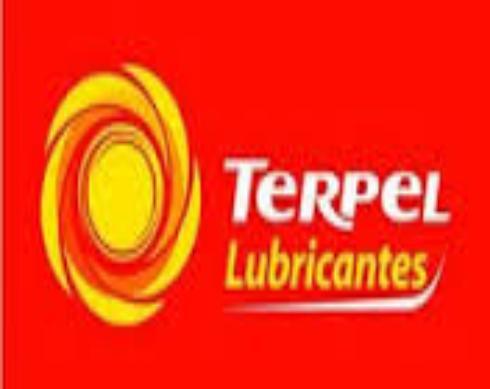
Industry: Transportation